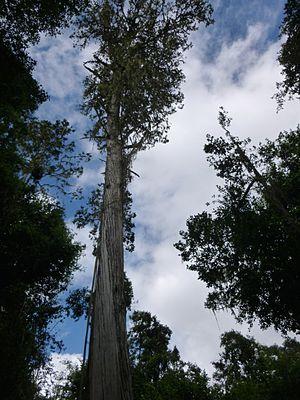
Le Genévrier d'Afrique est une espèce d'arbre appartenant au genre Juniperus et à la famille des Cupressaceae.